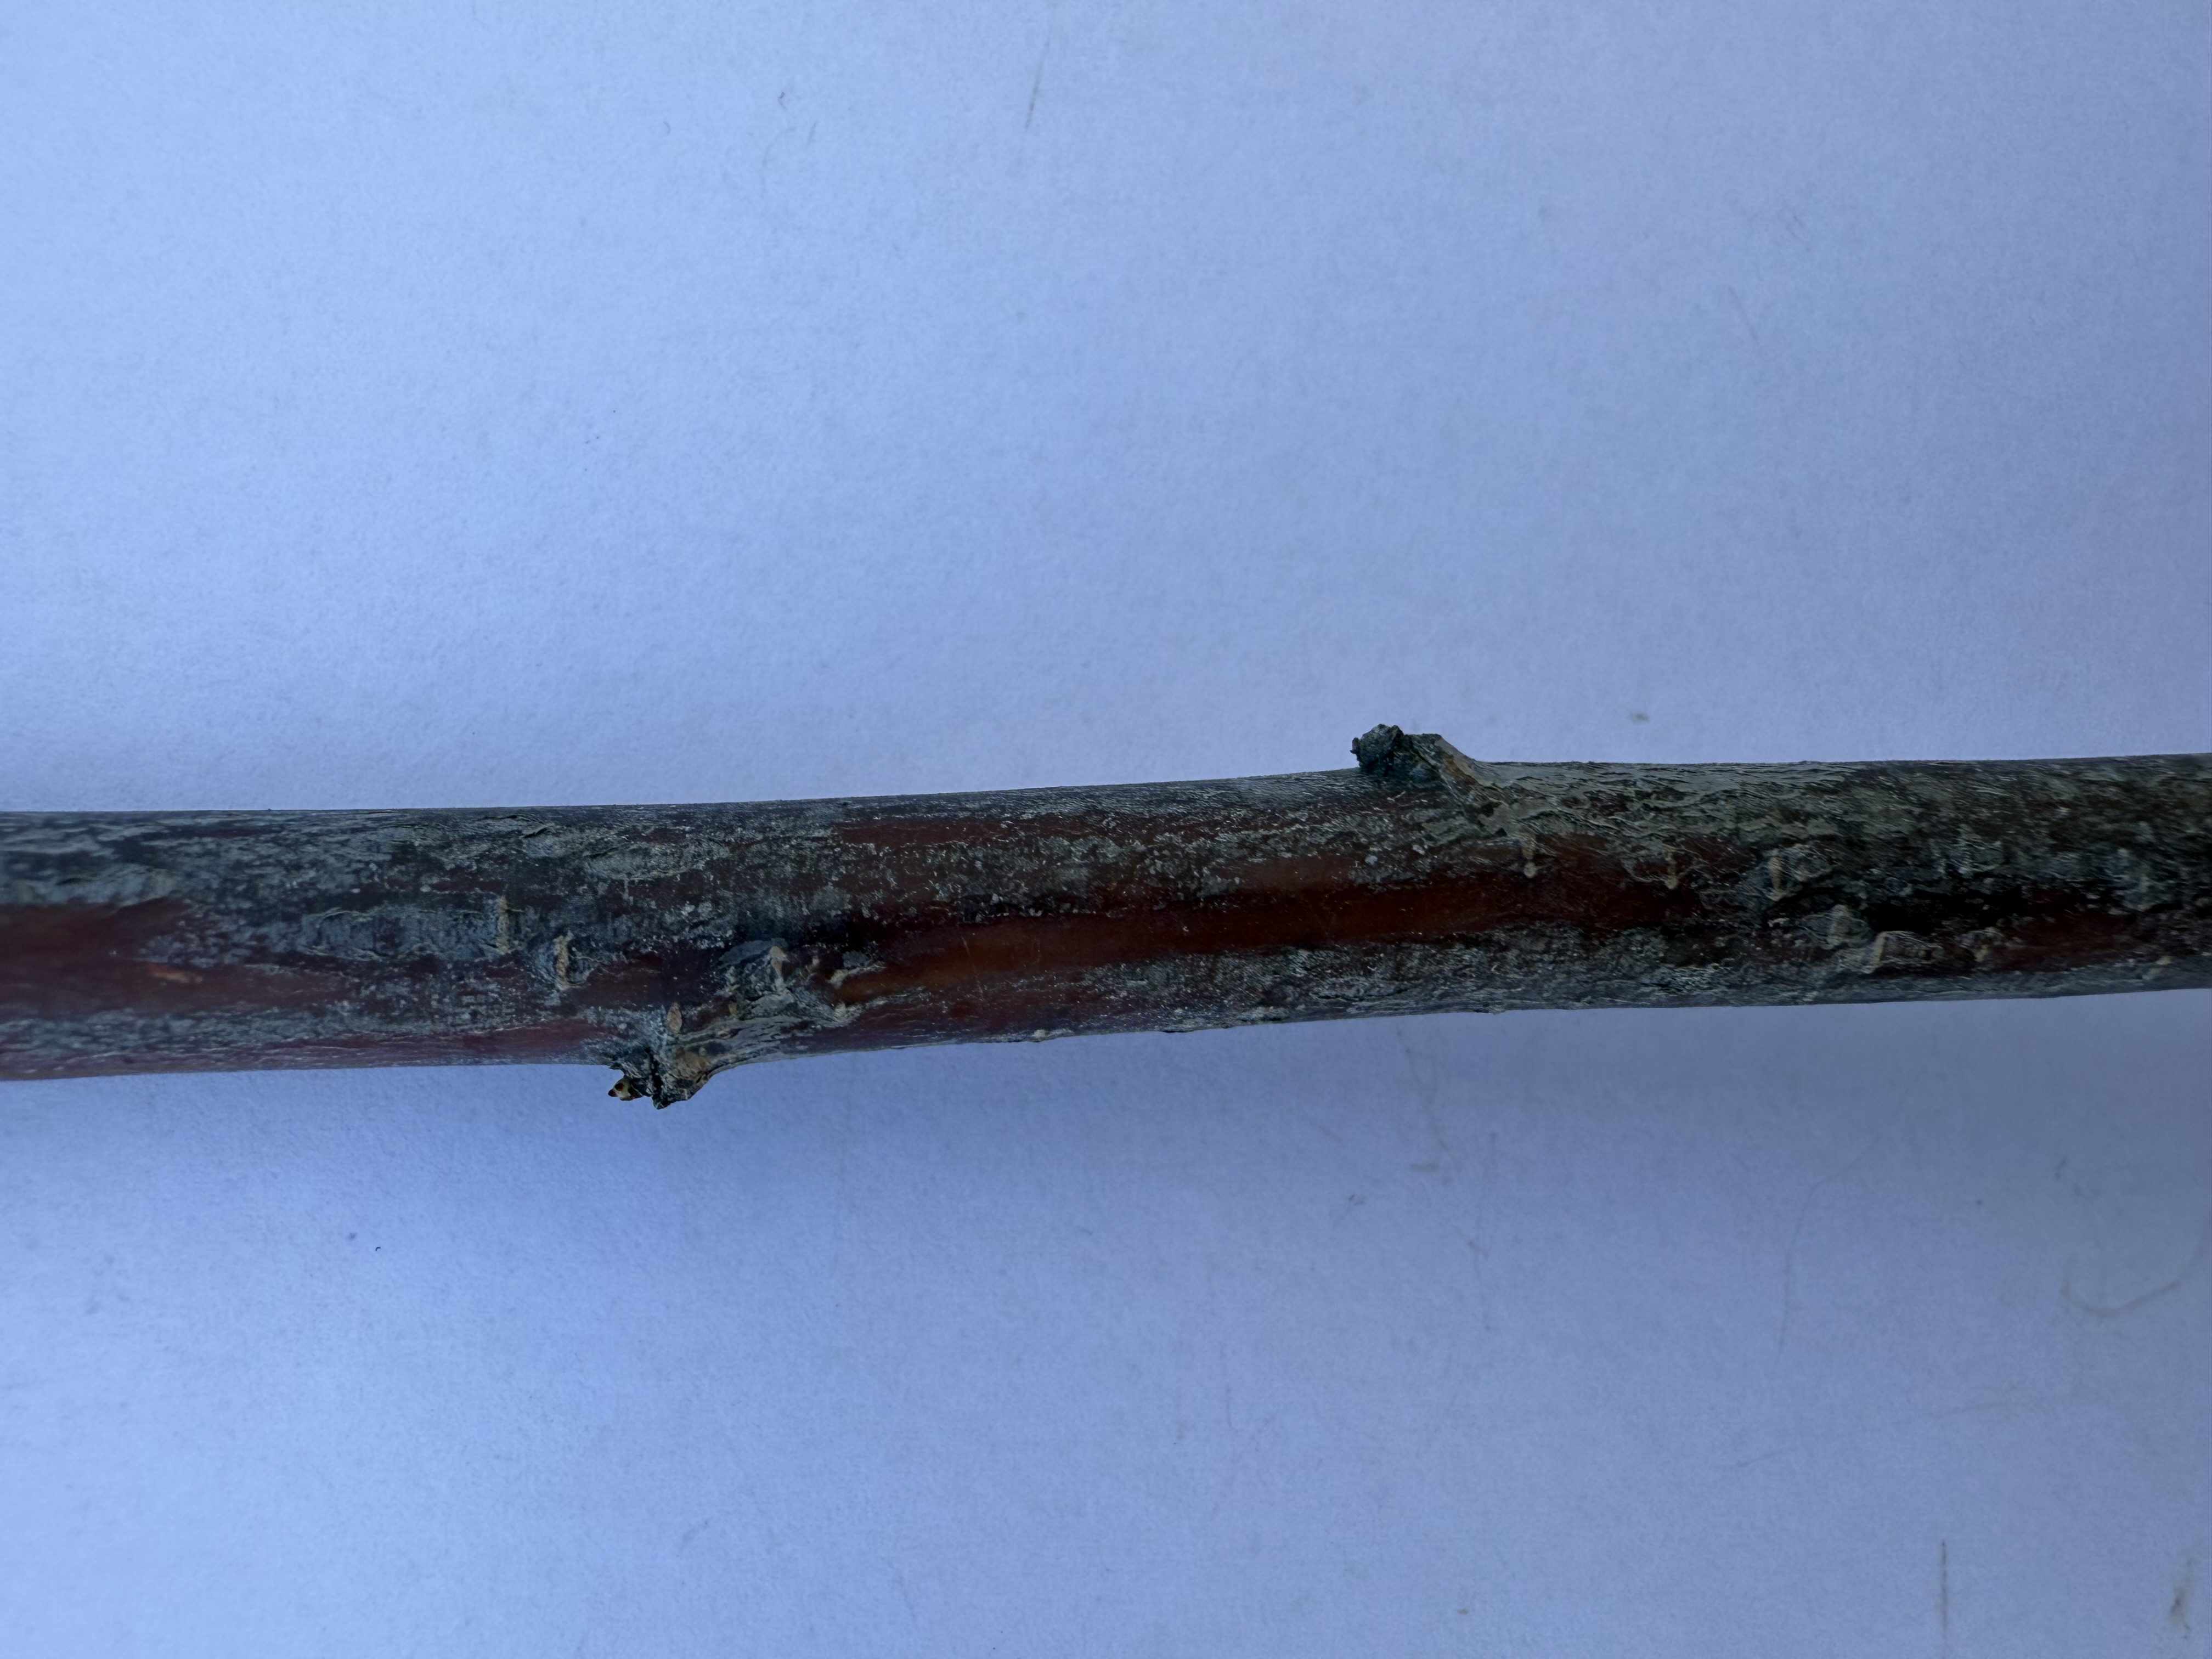
Variety: Show Time Plum